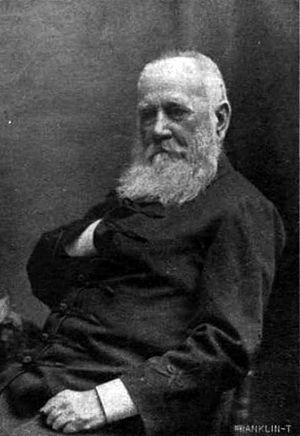
József Madarász de Kisfalud est un homme politique hongrois. Il est le frère cadet de László Madarász.